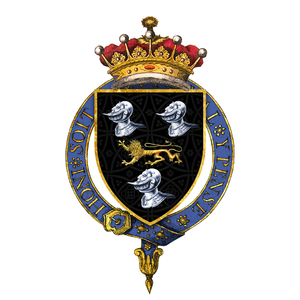
William Compton, 1ᵉʳ comte de Northampton, KG, connu sous le nom de 2ᵉ baron Compton de 1589 à 1618, était un pair et homme politique anglais.